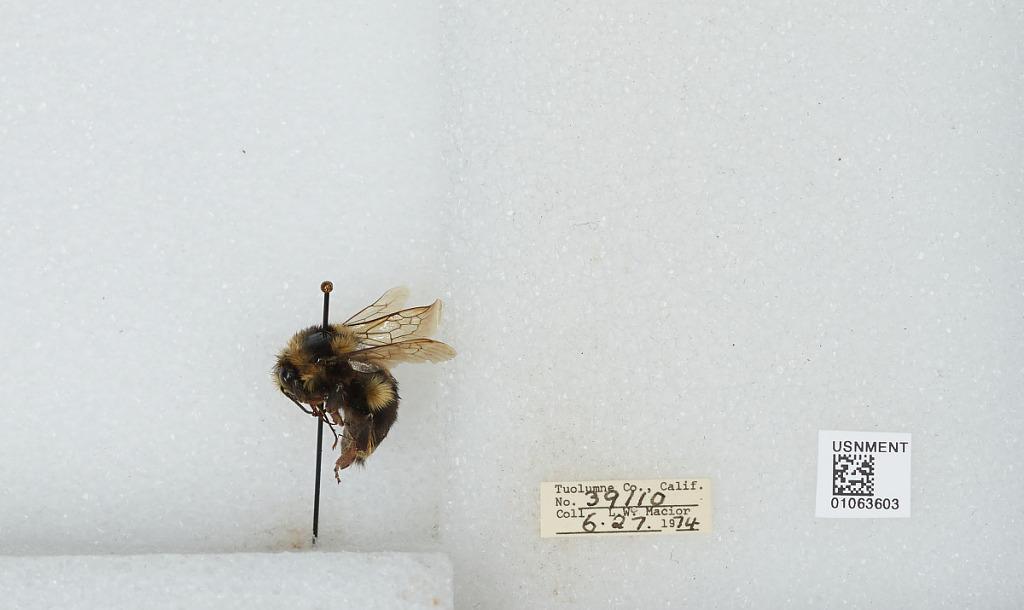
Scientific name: Bombus bifarius nearcticus
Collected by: L. Macior
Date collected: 1974-6-27
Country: United States
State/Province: California
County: Tuolumne
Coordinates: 38.02, -119.94